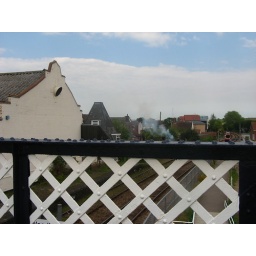
Gorgeous blue skies in Woodbridge, taken from the footbridge above the train station.